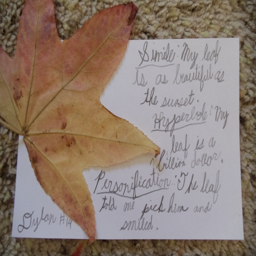
pick a fallen leaf from the grass and write figurative language to match the leaf .